Mat Rappaport

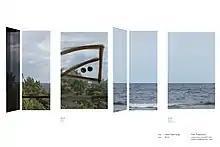
sample image from the "resort" photo archive

Mat Rappaport (born 1971) is an internationally exhibited new media and installation artist, curator, and educator. He is currently an associate professor at Columbia College Chicago, a board member of the New Media Caucus, and a founding member of v1b3 (Video in the Built Environment). He currently lives and works in Chicago.